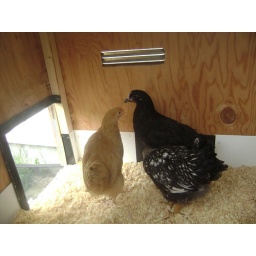
First day in the hen house